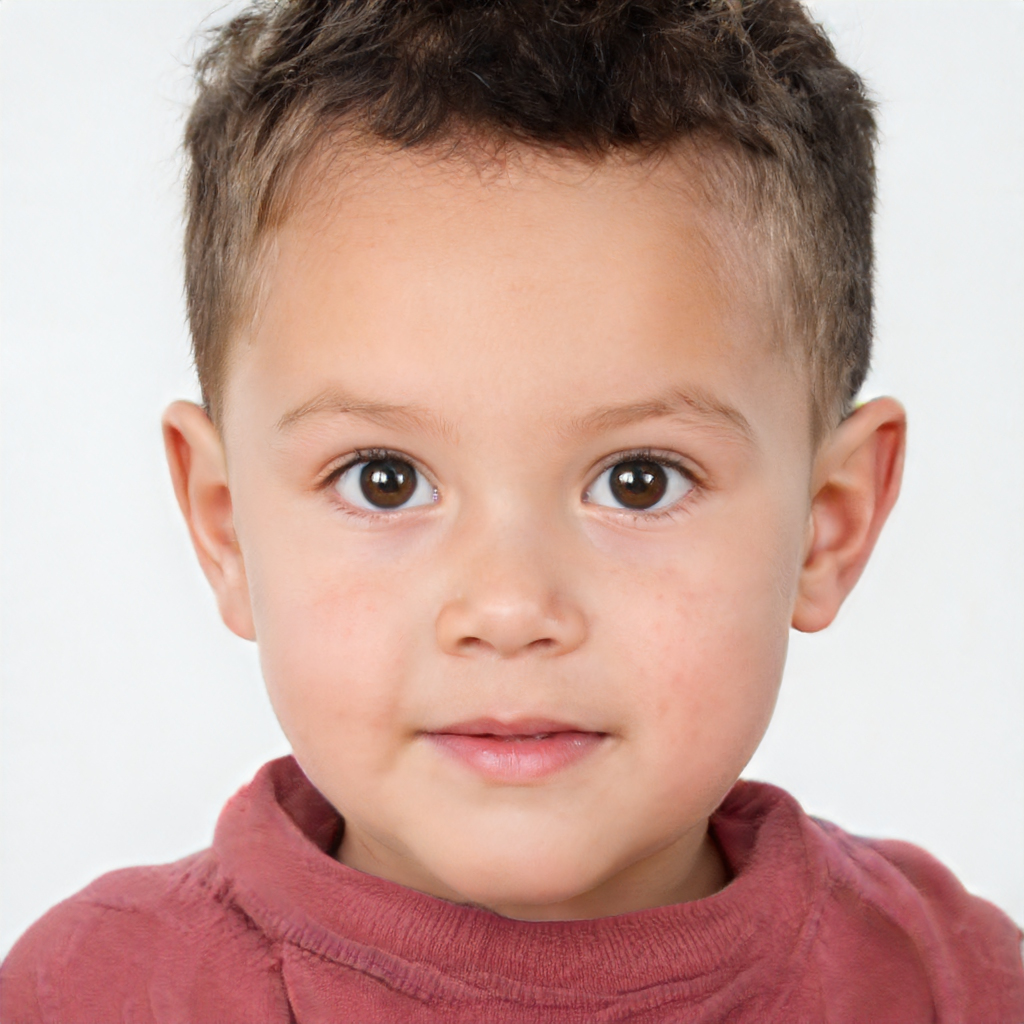
Gender: Male